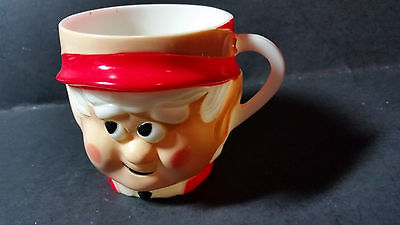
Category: mug